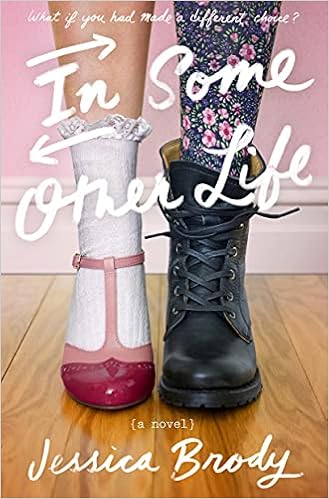
In Some Other Life: A Novel
Category: Books
From School Library Journal Gr 71–0—Incoming ninth grader Kennedy faced a difficult choice: attend the prestigious prep school whose acceptance she had been awaiting for years or attend public school with the boy who finally asked her out. She picked the boy. Now it's senior year, and Kennedy is still with Austin, running the award-winning school newspaper and applying to Columbia. But part of her has always longed to be at Windsor Academy, and she second-guesses her past decision when she walks in on Austin kissing her best friend. Through a contrived set of events, Kennedy hits her head and wakes up as a different version of herself who attended Windsor and appears to have it all: great grades and popular friends. But it becomes evident that this alternate reality has its downsides, and Kennedy wonders if her first choice was right all along. Even though the execution of the alternate reality concept isn't perfect, the story is well written. Kennedy's friends in both realities are clearly characterized, and her family members, especially her physics-loving 11-year-old brother, steal the show. For those students who wonder what their choices might have cost them, this book suggests that the path not traveled might well have been untrod for a reason. VERDICT A fun and light YA novel that will find a home in most collections serving teens.—Kelly Jo Lasher, Middle Township High School, Cape May Court House, NJ Review “. . .The temptation to second-guess decisions is an instantly recognizable one, and Brody's execution of Kennedy's process is a thoughtful one. Readers will find themselves wondering "What if?" right along with Kennedy.” ― Kirkus Reviews “Brody crafts a lighthearted story very much in the vein of her A Week of Mondays (2016), examining the impact our choices can have on our lives, and shows that even the things that we most desire can come with unknown sacrifices . . . Brody’s novel captures the essence of high school through her well-developed characters. A whimsical exploration of the theory of the multiverse.” ― Booklist “Brody examines ‘grass is greener’ attitudes and the rippling ramifications of one’s choices. Through Kennedy’s eyes, readers see how the pressure to stay on top takes a toll on Kennedy and her family, despite her glamorous surroundings in this parallel universe. With realistically flawed characters, plenty of humor, and much to say about the perils of wish fulfillment, Brody’s novel will appeal to anyone longing for a second chance at success.” ― Publishers Weekly "Kennedy’s friends in both realities are clearly characterized, and her family members, especially her physics-loving 11-year-old brother, steal the show. For those students who wonder what their choices might have cost them, this book suggests that the path not traveled might well have been untrod for a reason . . . A fun and light YA novel that will find a home in most collections serving teens." ― School Library Journal “Brody writes with peppy style . . . the ‘what if’ concept is perennially appealing, and readers may enjoy considering how Kennedy could have pulled off the best of both worlds.” ― Bulletin of the Center for Children's Books “This amusing and accessible novel explores the unexpected consequences resulting from taking a different path in life . . . [Will] resonate with teens who are in the midst of making some critical choices about school and relationships.” ― VOYA About the Author Jessica Brody knew from a young age that she wanted to be a writer. She started "self-publishing" her own books when she was seven years old, binding the pages together with cardboard, wallpaper samples and electrical tape. Brody graduated from Smith College in 2001 with a double major in Economics and French and a minor in Japanese. She went to work for MGM Studios as a Manager of Acquisitions and Business Development, and then, in 2005, she quit her job to follow her dream of becoming a published author. Brody is the author of two novels for adults-- The Fidelity Files and Love Under Cover --and the young adult novels The Karma Club and My Life Undecided . Jessica's books are published in over ten foreign countries including the U.K., France, Germany, Czech Republic, Russia, Brazil, China, Portugal, and Taiwan. She now works full time as a writer and producer, and currently splits her time between Los Angeles and Colorado.
Features: A fresh and funny novel about how one different choice could change everything. | Three years ago, Kennedy Rhodes secretly made the most important decision of her life. She declined her acceptance to the prestigious Windsor Academy to attend the local public school with her longtime crush, who had finally asked her out. It seems it was the right choice―she and Austin are still together, and Kennedy is now the editor in chief of the school's award-winning newspaper. But then Kennedy's world is shattered one evening when she walks in on Austin kissing her best friend, and she wonders if maybe her life would have been better if she'd made the other choice. As fate would have it, she's about to find out . . .The very next day, Kennedy falls and hits her head and mysteriously awakes as a student at the Windsor Academy. And not just any student: Kennedy is at the top of her class, she's popular, she has the coolest best friend around, and she's practically a shoo-in for Columbia University. But as she navigates her new world, she starts to wonder whether this alternate version of herself really is as happy as everyone seems to believe. Is it possible | this | Kennedy is harboring secrets and regrets of her own? A fresh and funny story about how one different choice could change everything, Jessica Brody's | In Some Other Life | will keep readers guessing, and find them cheering for Kennedy until the final page.